Correctional Service of Canada

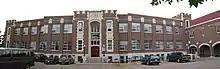
Grierson Centre, Edmonton, Alberta.

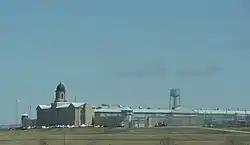
Stony Mountain, Manitoba.

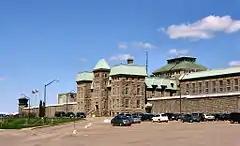
Dorchester Penitentiary in New Brunswick.

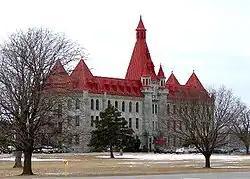
Collins Bay Institution.

In its early years, the Canadian penitentiary system used prison labour as a form of punishment that doubled as an essential element to the operation of the penitentiary itself. Furthermore, the prison industry was seen as punishment "meant to reform the misguided." Nearly a hundred years later, the industry was deemed as an key component in the "rehabilitative process," a value which was progressively gaining importance for CSC. By the 1950s the focus on prison labour shifted away from its role as a form of punishment and transitioned towards this being an integral part of offenders' rehabilitation, and thus increases public safety.